Cyclone Tomas

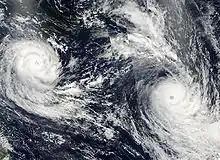
Cyclones Tomas (right) and Ului (left) on 16 March

Throughout the day on March 12, Tomas steadily intensified, and early the next day, the JTWC upgraded the storm to a Category 1 equivalent hurricane with winds of . Convective banding substantially increased on March 13, allowing Tomas to become the fourth severe tropical cyclone of the season early the next morning. Around the same time, the JTWC assessed the storm to have attained winds of , ranking it as a Category 2 cyclone. By the afternoon of March 14, Tomas had developed a banding-eye feature surrounded by deep convection. At this point, the FMS assessed the storm to have winds of and a pressure of 950 hPa (mbar). The JTWC also noted further intensification, upgrading Tomas to a Category 3 equivalent storm. As it passed near Vanua Levu on March 15, the cyclone attained its peak intensity with winds of and a pressure of 930 hPa (mbar) according to the FMS. At the same time, the Joint Typhoon Warning Center assessed it as a Category 4 equivalent storm with 1-minute sustained winds of .